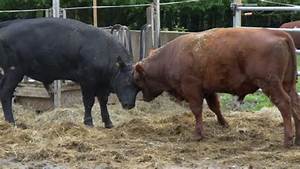
Label: cow